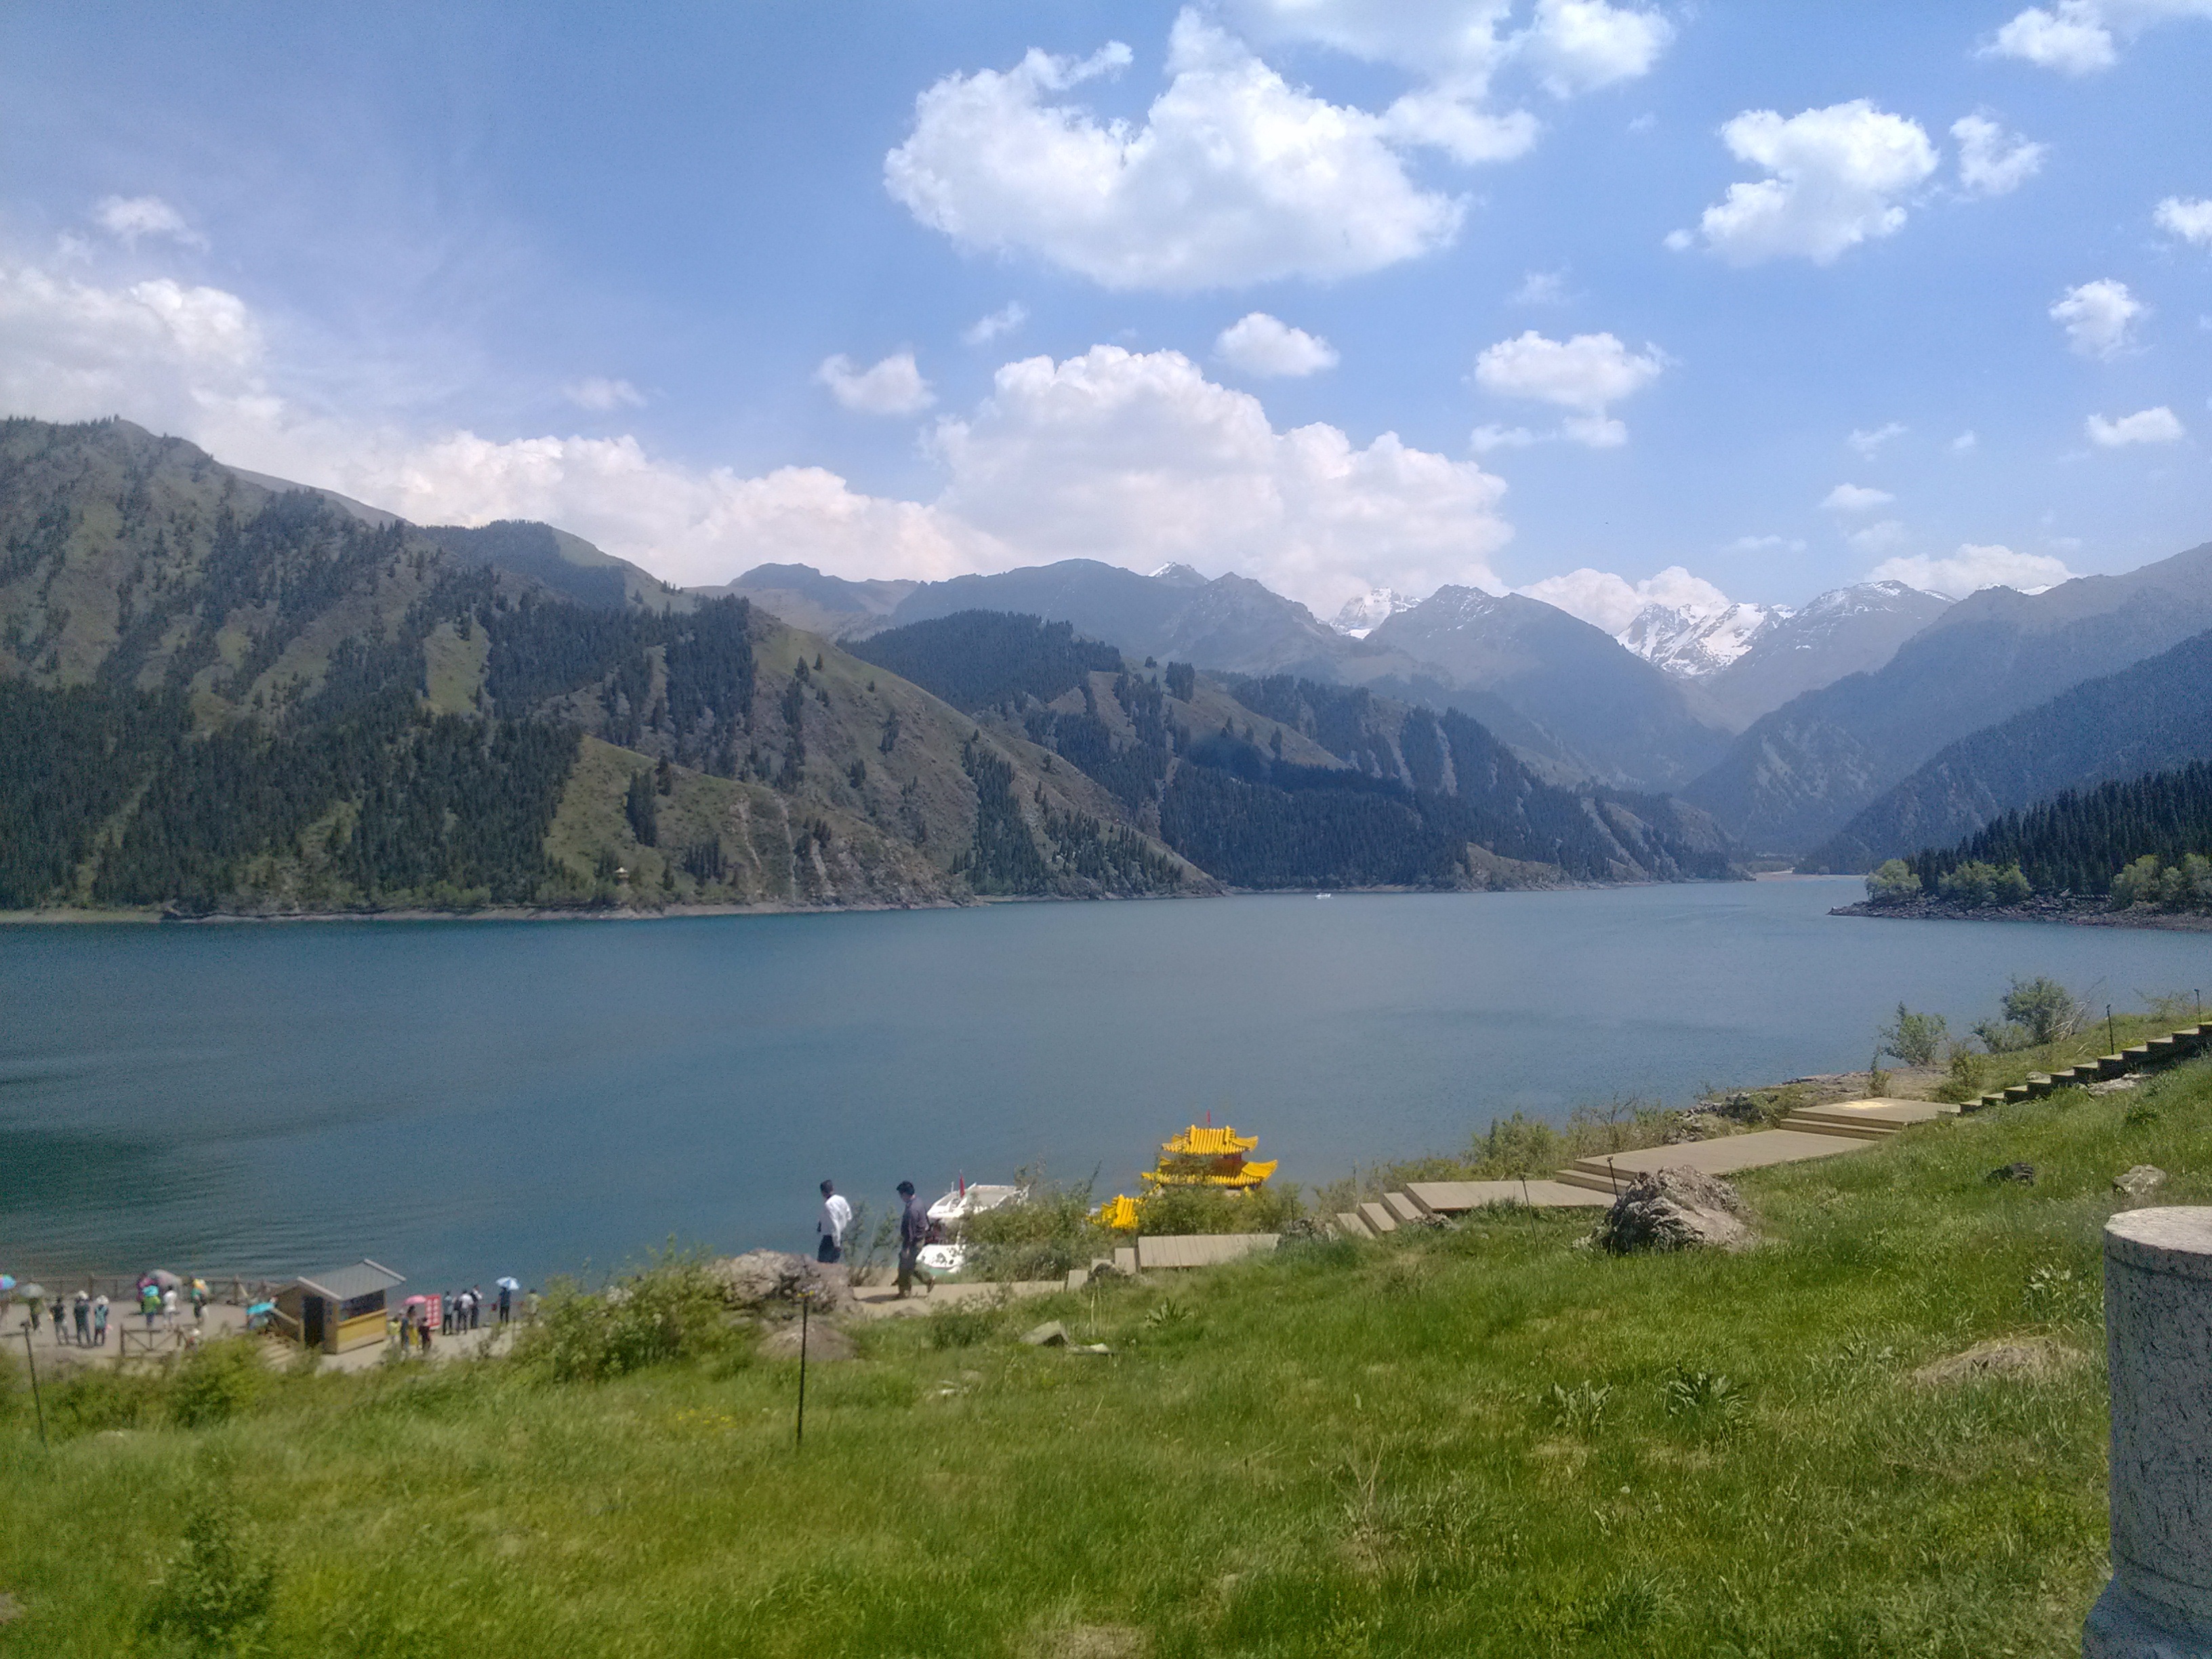
sea, mountain, lake, mountain range, bay, fjord, reservoir, highland, body of water, blue sky, alps, fell, loch, the scenery, tianshan, mountainous landforms